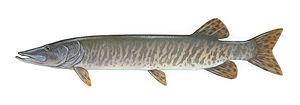
La Licking est une rivière des États-Unis longue de 515 kilomètres, affluent de la rivière Ohio, donc un sous-affluent du fleuve le Mississippi.
Maskinongé peut signifier :
Les Esociformes sont un ordre de poissons Actinoptérygiens qui comporte notamment les brochets.
Le maskinongé est une espèce américaine de brochets. C'est le plus grand représentant du genre Esox. Reconnu pour être plus fin que le grand brochet, il est recherché pour ses combats spectaculaires. Le maskinongé est surnommé le requin ou le tigre d'eau douce. Il fait partie de la super-classe des Osteichthyes, de l'ordre des Esociformes et de la famille des Esocidae.